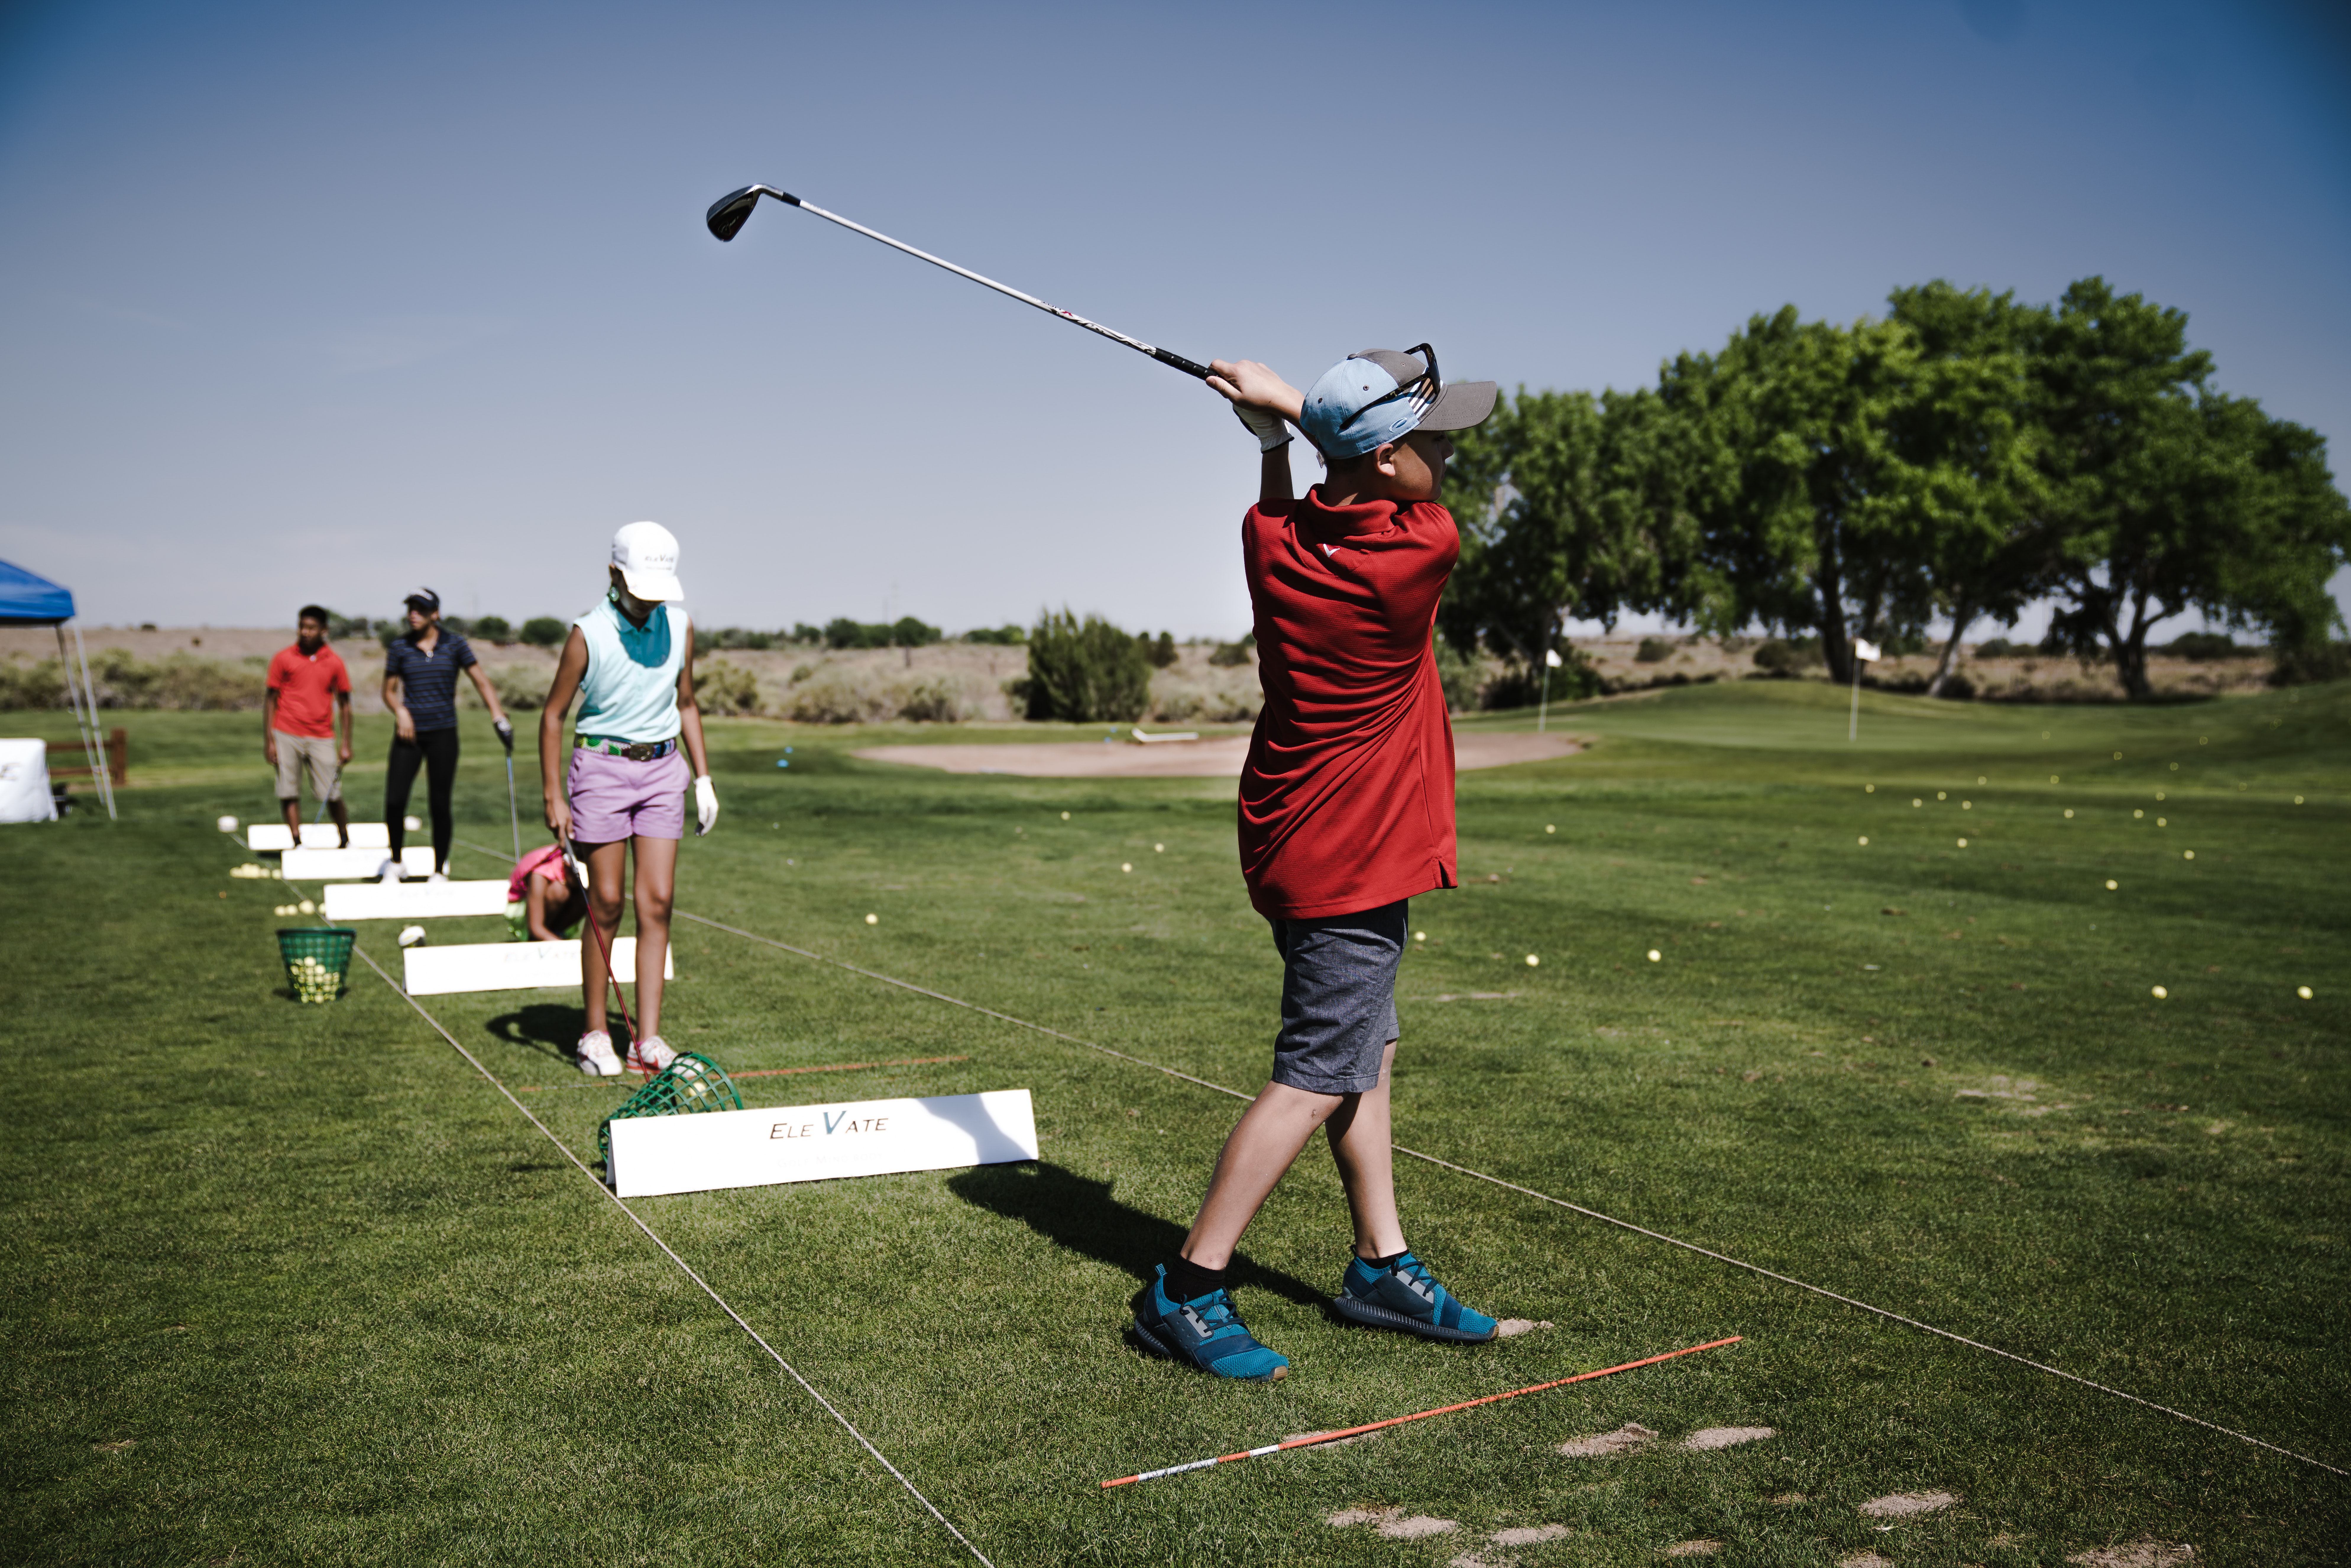
golfer, golf, golf course, professional golfer, iron, golf equipment, golf club, recreation, pitch and putt, wood, grassland, grass, wedge, standing, fourball, fun, sport venue, competition event, hickory golf, sports, sky, sports equipment, lawn game, games, sand wedge, ball game, competition, championship, landscape, plant, match play, leisure, Speed golf, precision sports, balance, play